Audubon Center at Bent of the River

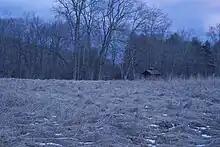
Entrance to the Audubon Society in Southbury. Dusk, 2017.

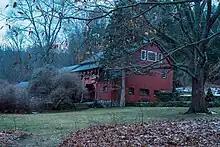
Audubon Society in Southbury

Audubon Center at Bent of the River is a 700-acre preserve in Southbury, Connecticut. It is located off South Britain Road and is open year-round from sunrise to sunset.